Stratford TMD

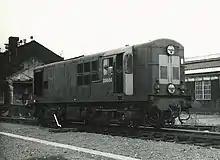
North British Type 1 D8404 (Class 16) at Stratford in the 1960s

Stratford TMD was a traction maintenance depot located in Stratford, London, England, close to the Great Eastern Main Line. It was located just west of Stratford station, on a site now occupied by Stratford International station. The depot was, at one time, the biggest on the London and North Eastern Railway with locomotives covering duties from express services to freight workings in London's docks.